Leghemoglobin

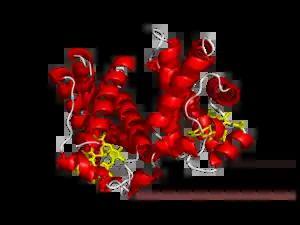
Leghemoglobin A from a soybean (PDB: 1BIN)

Leghemoglobin (also leghaemoglobin or legoglobin) is an oxygen-carrying phytoglobin found in the nitrogen-fixing root nodules of leguminous plants. It is produced by these plants in response to the roots being colonized by nitrogen-fixing bacteria, termed rhizobia, as part of the symbiotic interaction between plant and bacterium: roots not colonized by "Rhizobium" do not synthesise leghemoglobin. Leghemoglobin has close chemical and structural similarities to hemoglobin, and, like hemoglobin, is red in colour. It was originally thought that the heme prosthetic group for plant leghemoglobin was provided by the bacterial symbiont within symbiotic root nodules. However, subsequent work shows that the plant host strongly expresses heme biosynthesis genes within nodules, and that activation of those genes correlates with leghemoglobin gene expression in developing nodules.